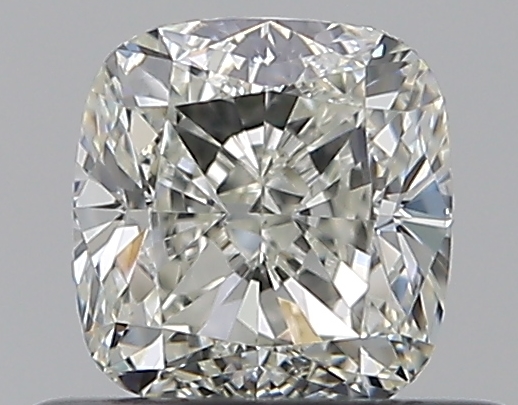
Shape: cushion
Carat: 0.51
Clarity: VS2
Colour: J
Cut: EX
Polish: EX
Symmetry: VG
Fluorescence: F
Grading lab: GIA
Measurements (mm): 4.53 x 4.33 x 2.95